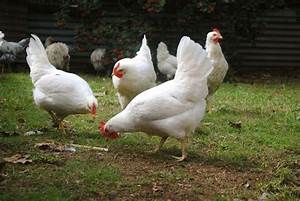
Label: gallina